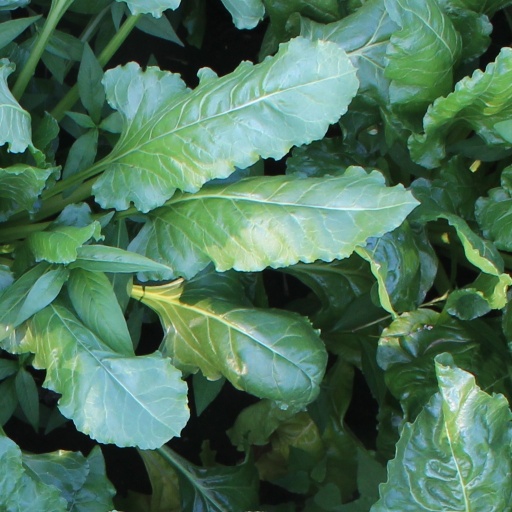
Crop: sugar beet